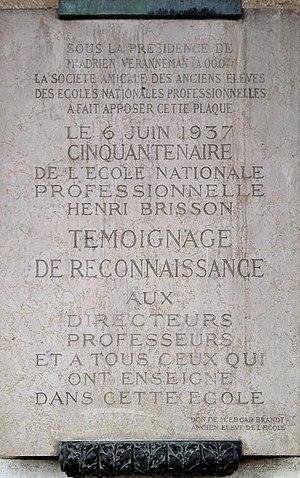
Témoignage du cinquantenaire du lycée Henri Brisson
Le lycée Henri-Brisson est un lycée situé en France à Vierzon dans le département du Cher en région Centre-Val de Loire.